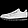
Label: Sneaker